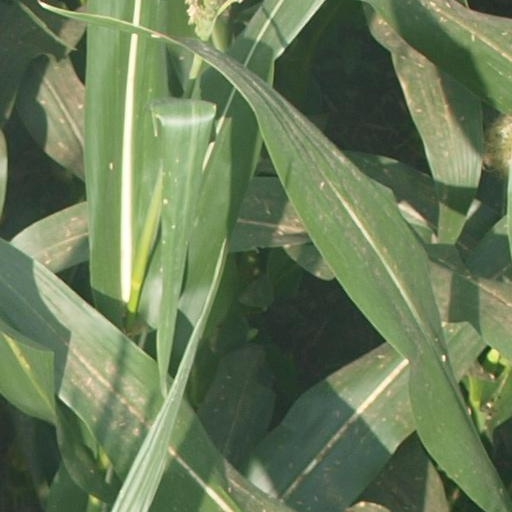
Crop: maize; corn